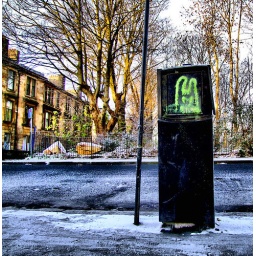
strange box in frosty street